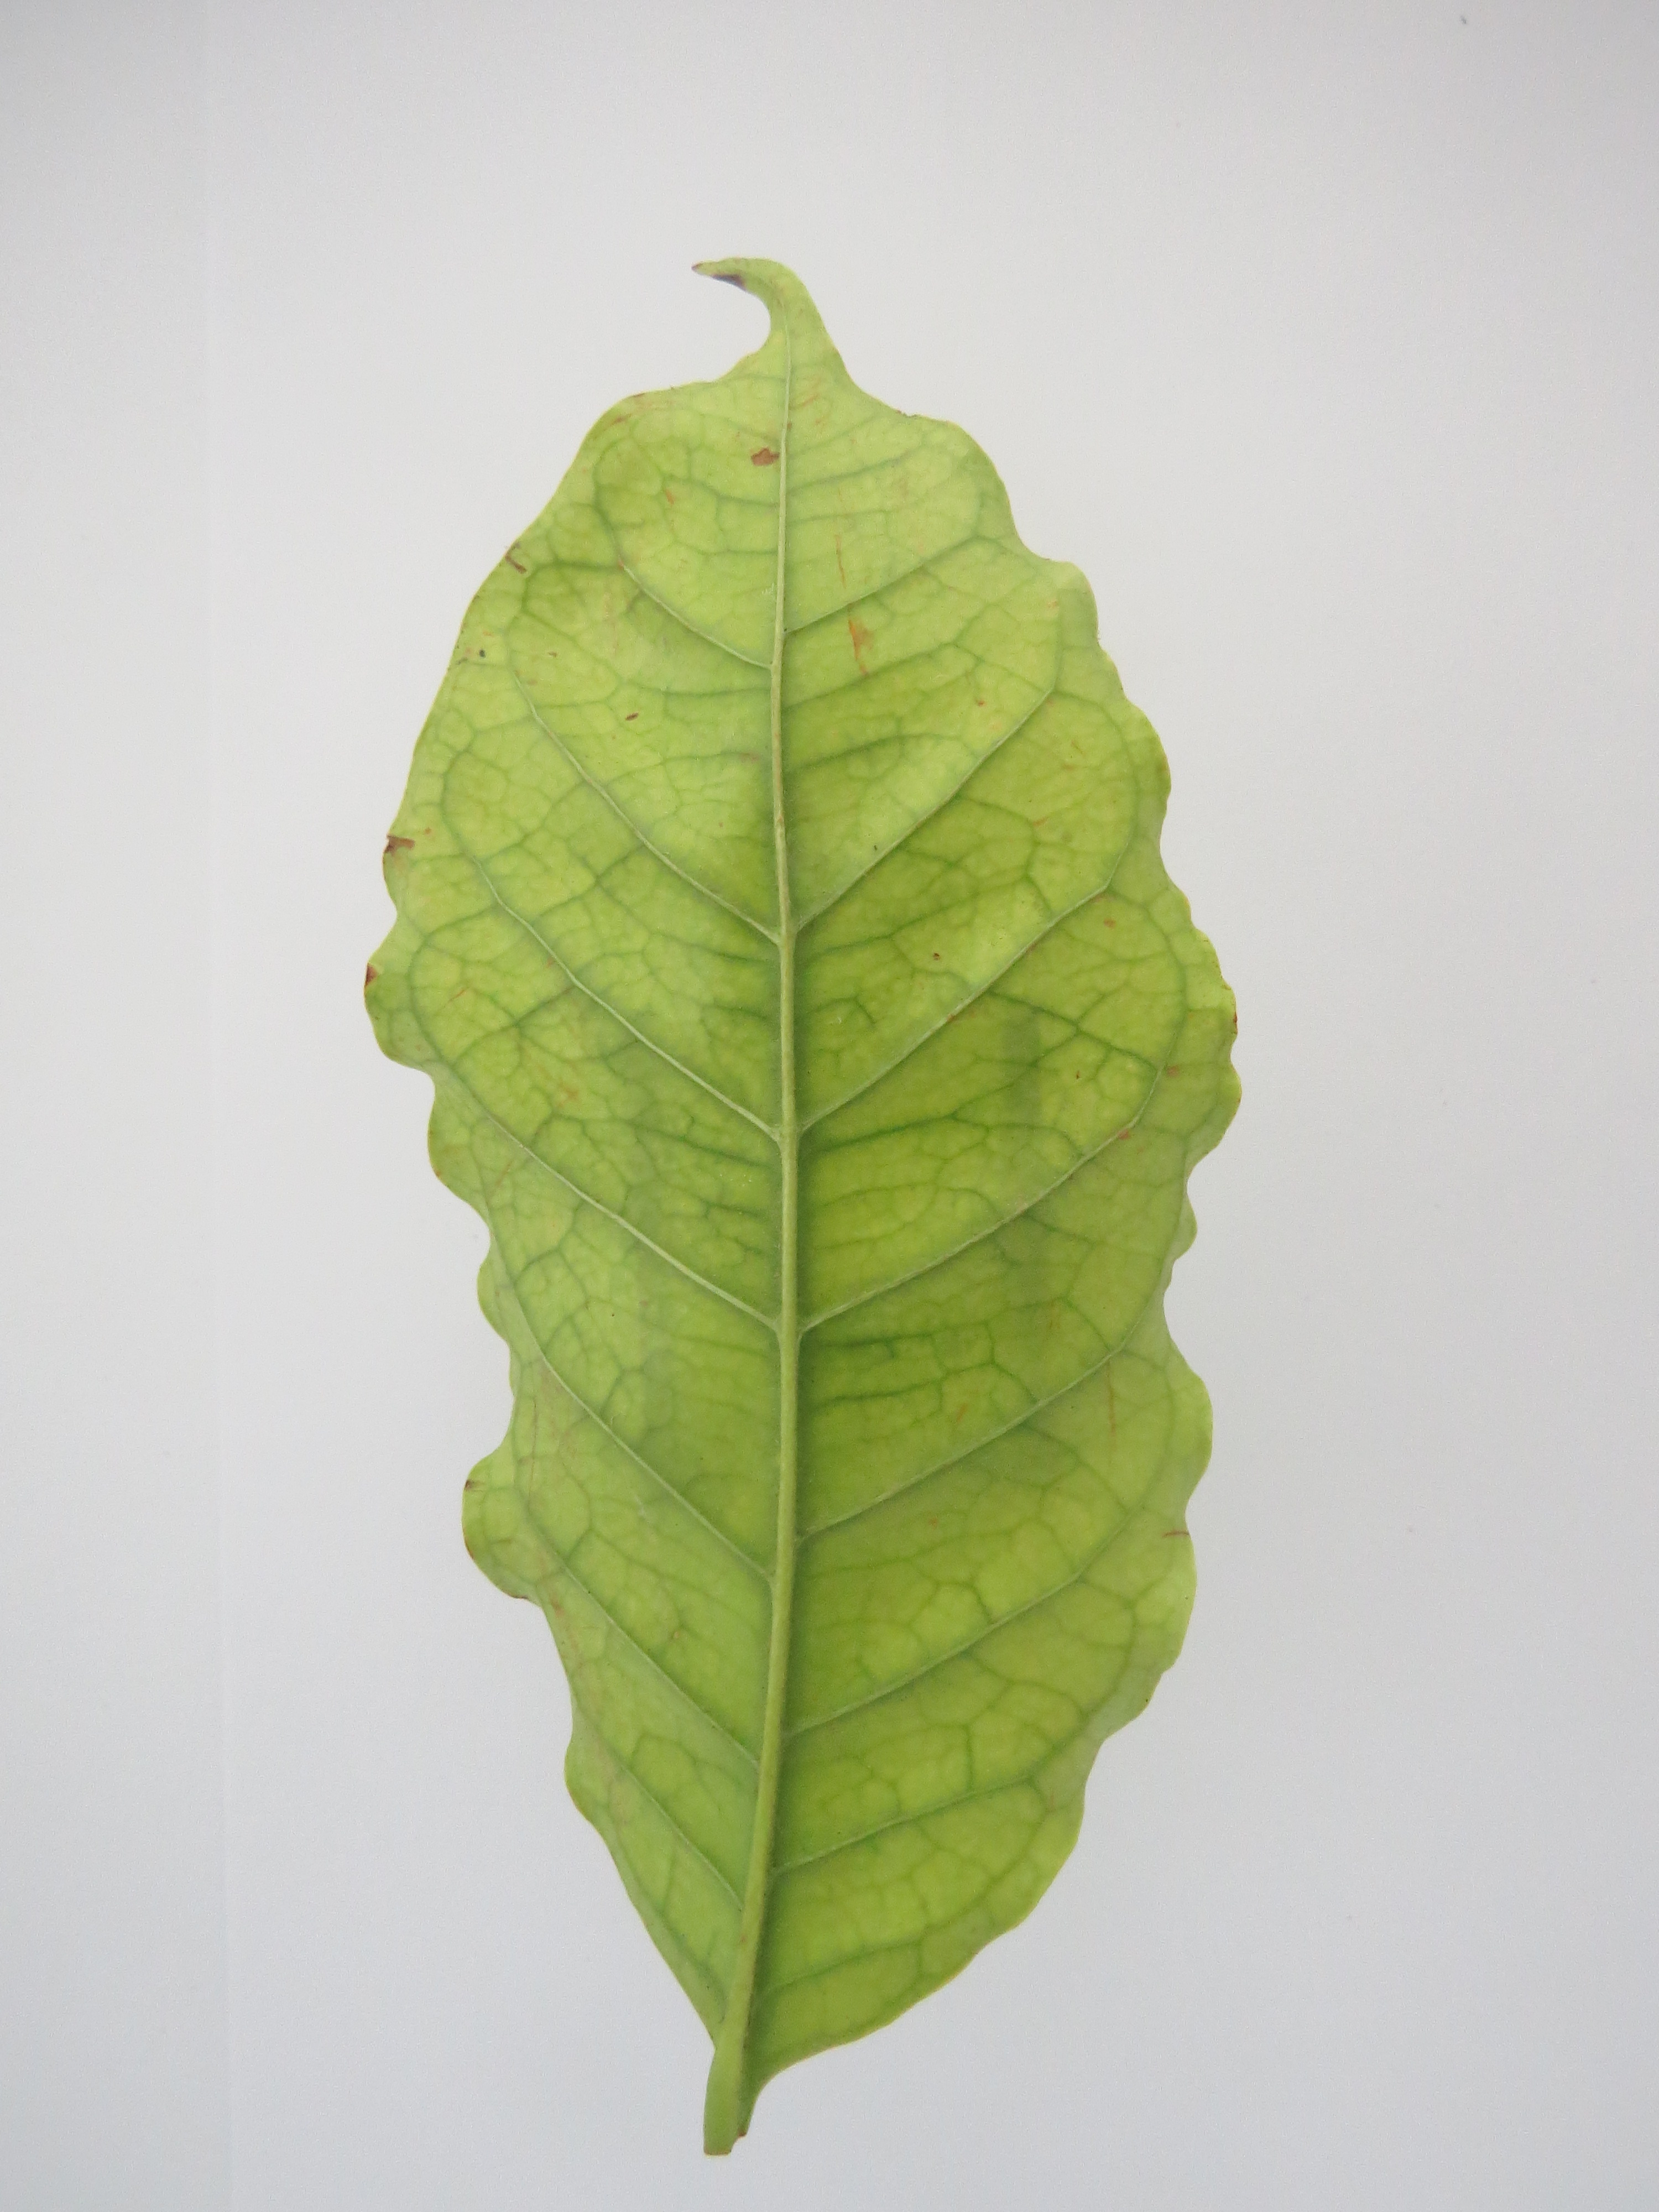
Label: calcium-Ca